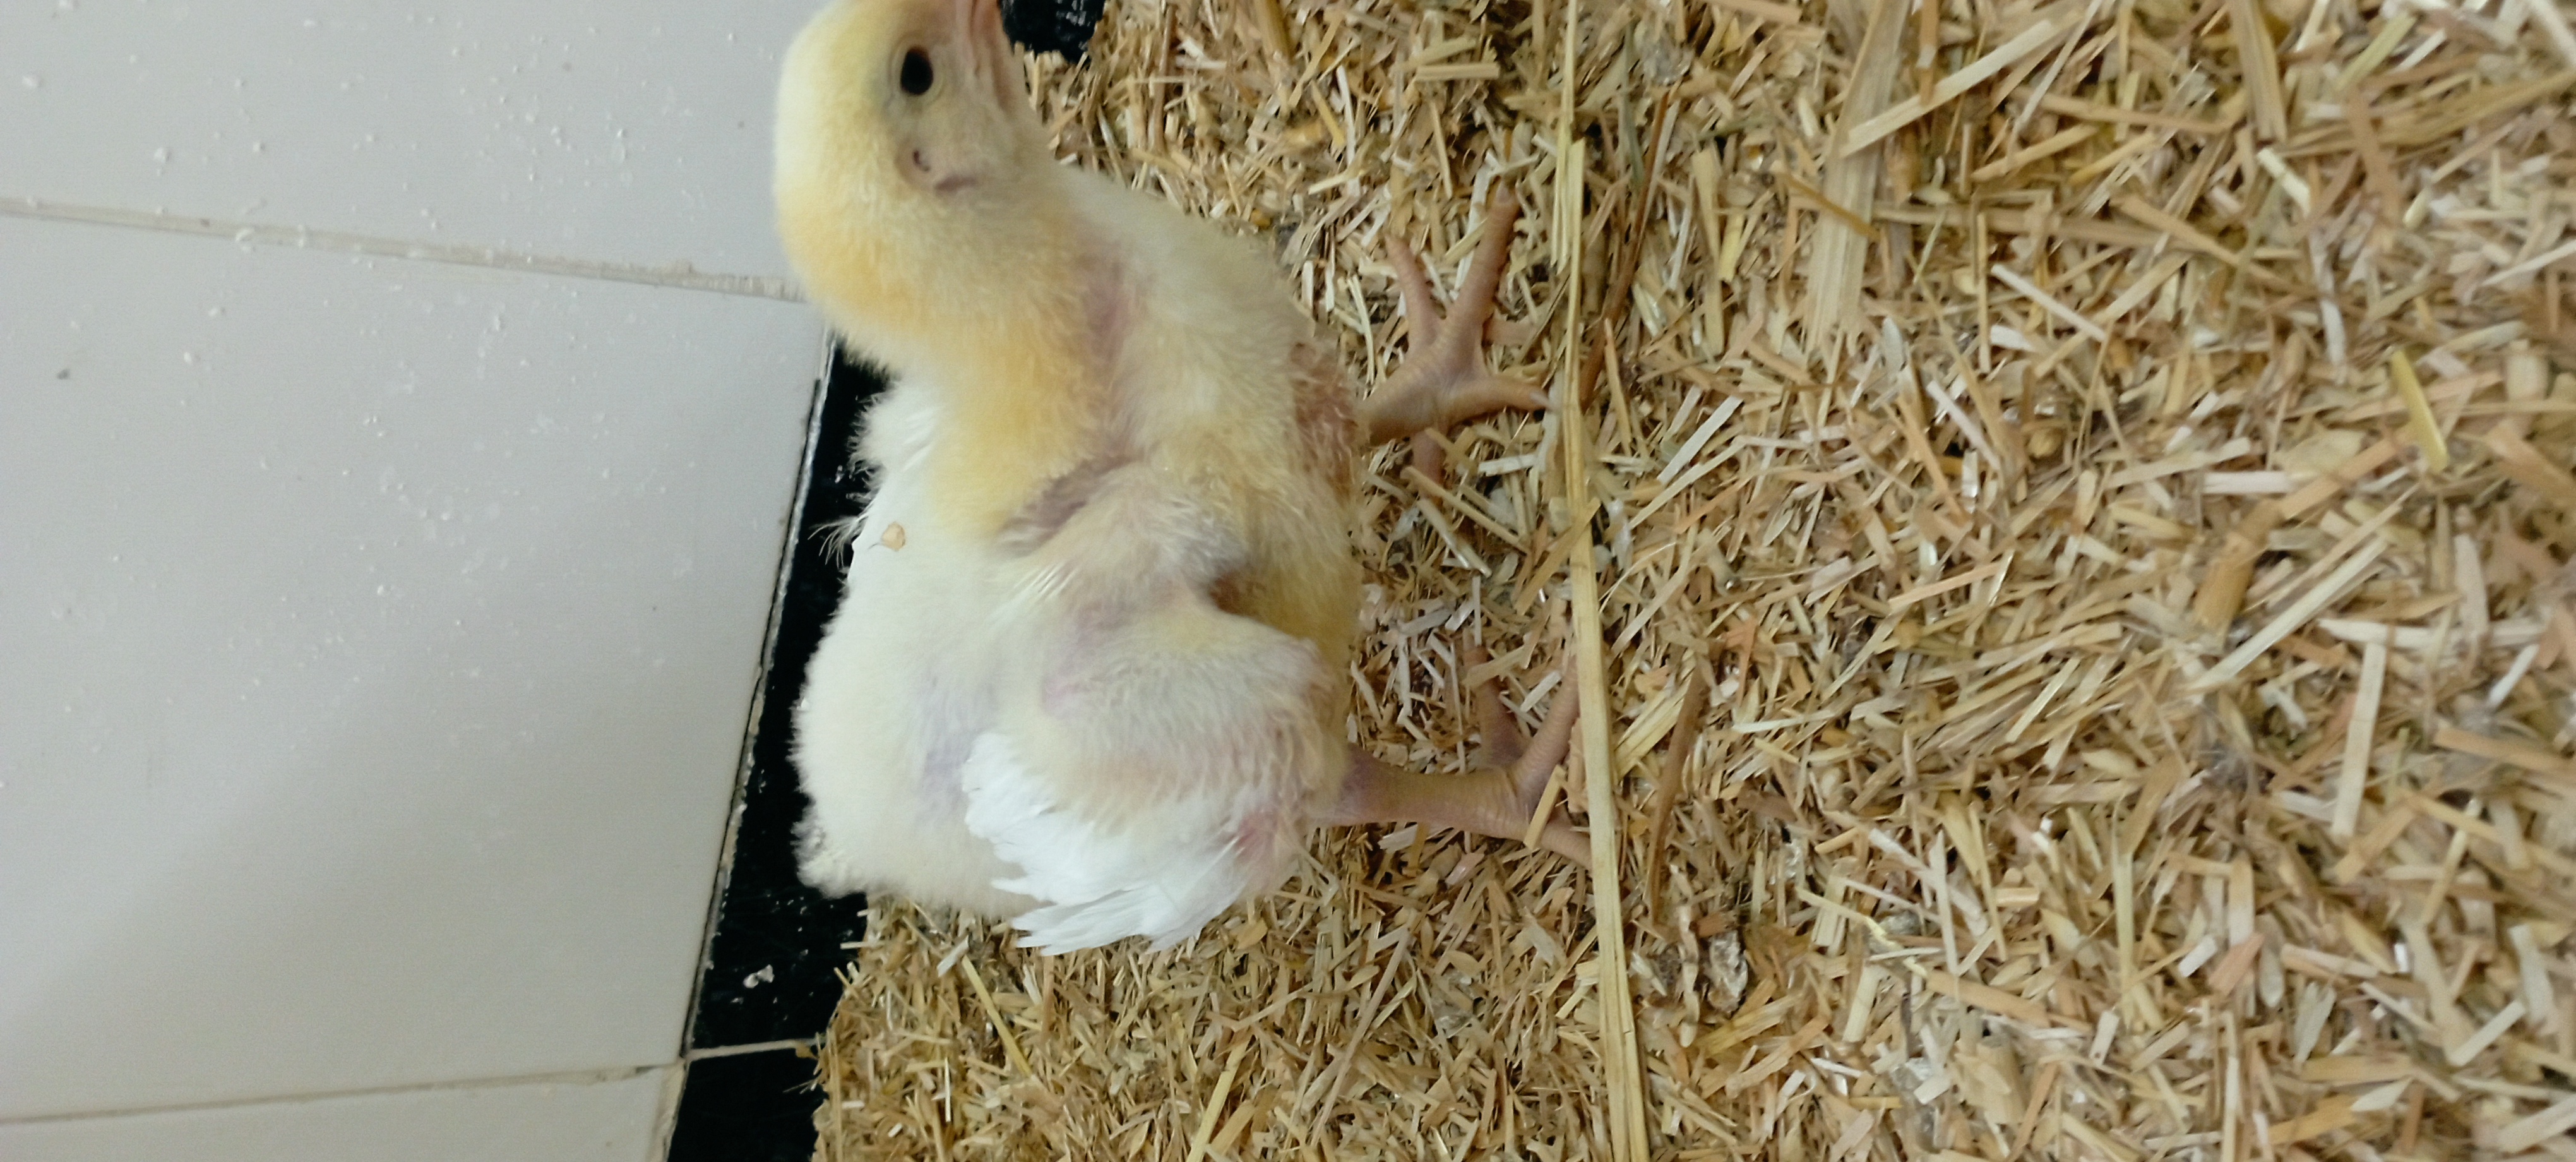
Weight: 407 g